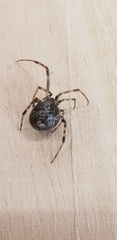
Species: Parasteatoda_tepidariorum